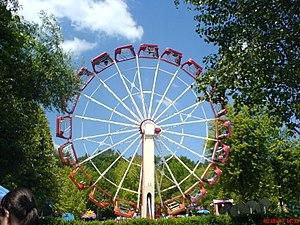
Freizeit-Land Geiselwind est un parc d'attractions situé à Geiselwind en Bavière, à 3 kilomètres entre Nuremberg et Wurtzbourg. Le parc comporte également un parc animalier et un petit musée de la vie agricole.